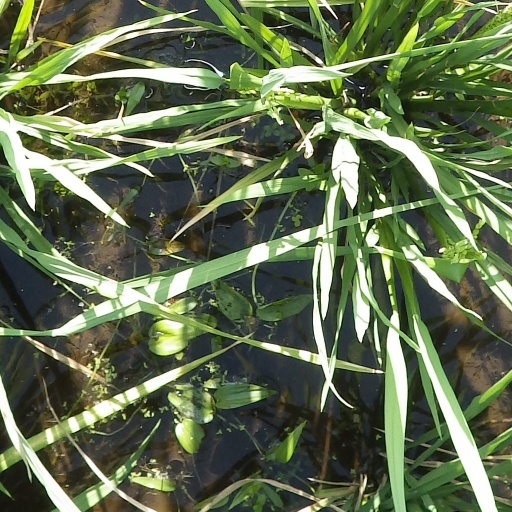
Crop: rice